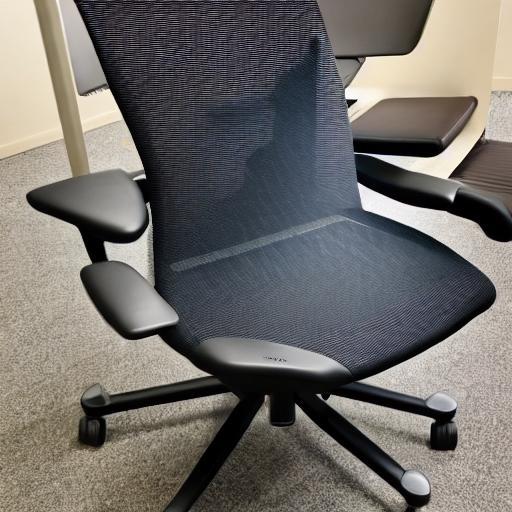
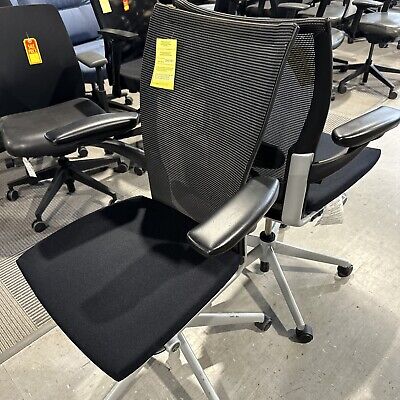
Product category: items_chair
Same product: no